Nana (echos)

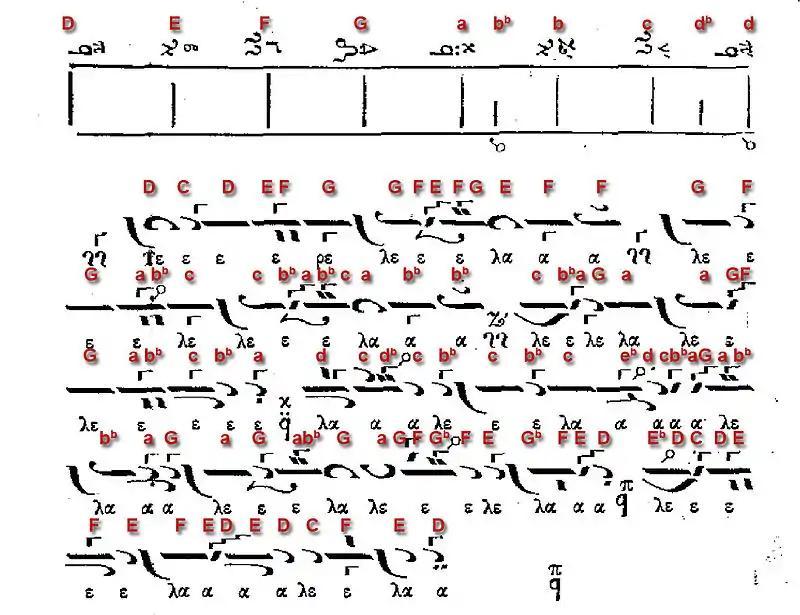
Phthora atzem as a melos of echos tritos (Keltzanides 1881, 81)

It is close to the melodic models of the Persian Dastgāh-e Šur.